Sthenurus

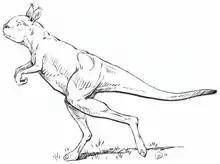
"S. stirlingi" in a walking pose

In anatomy, they had a tail shorter but stronger than present species of kangaroos, and only one toe instead of three like the red kangaroo. At the end of the foot was a small hoof-like nail suited for flat terrain; this toe is considered their fourth toe.